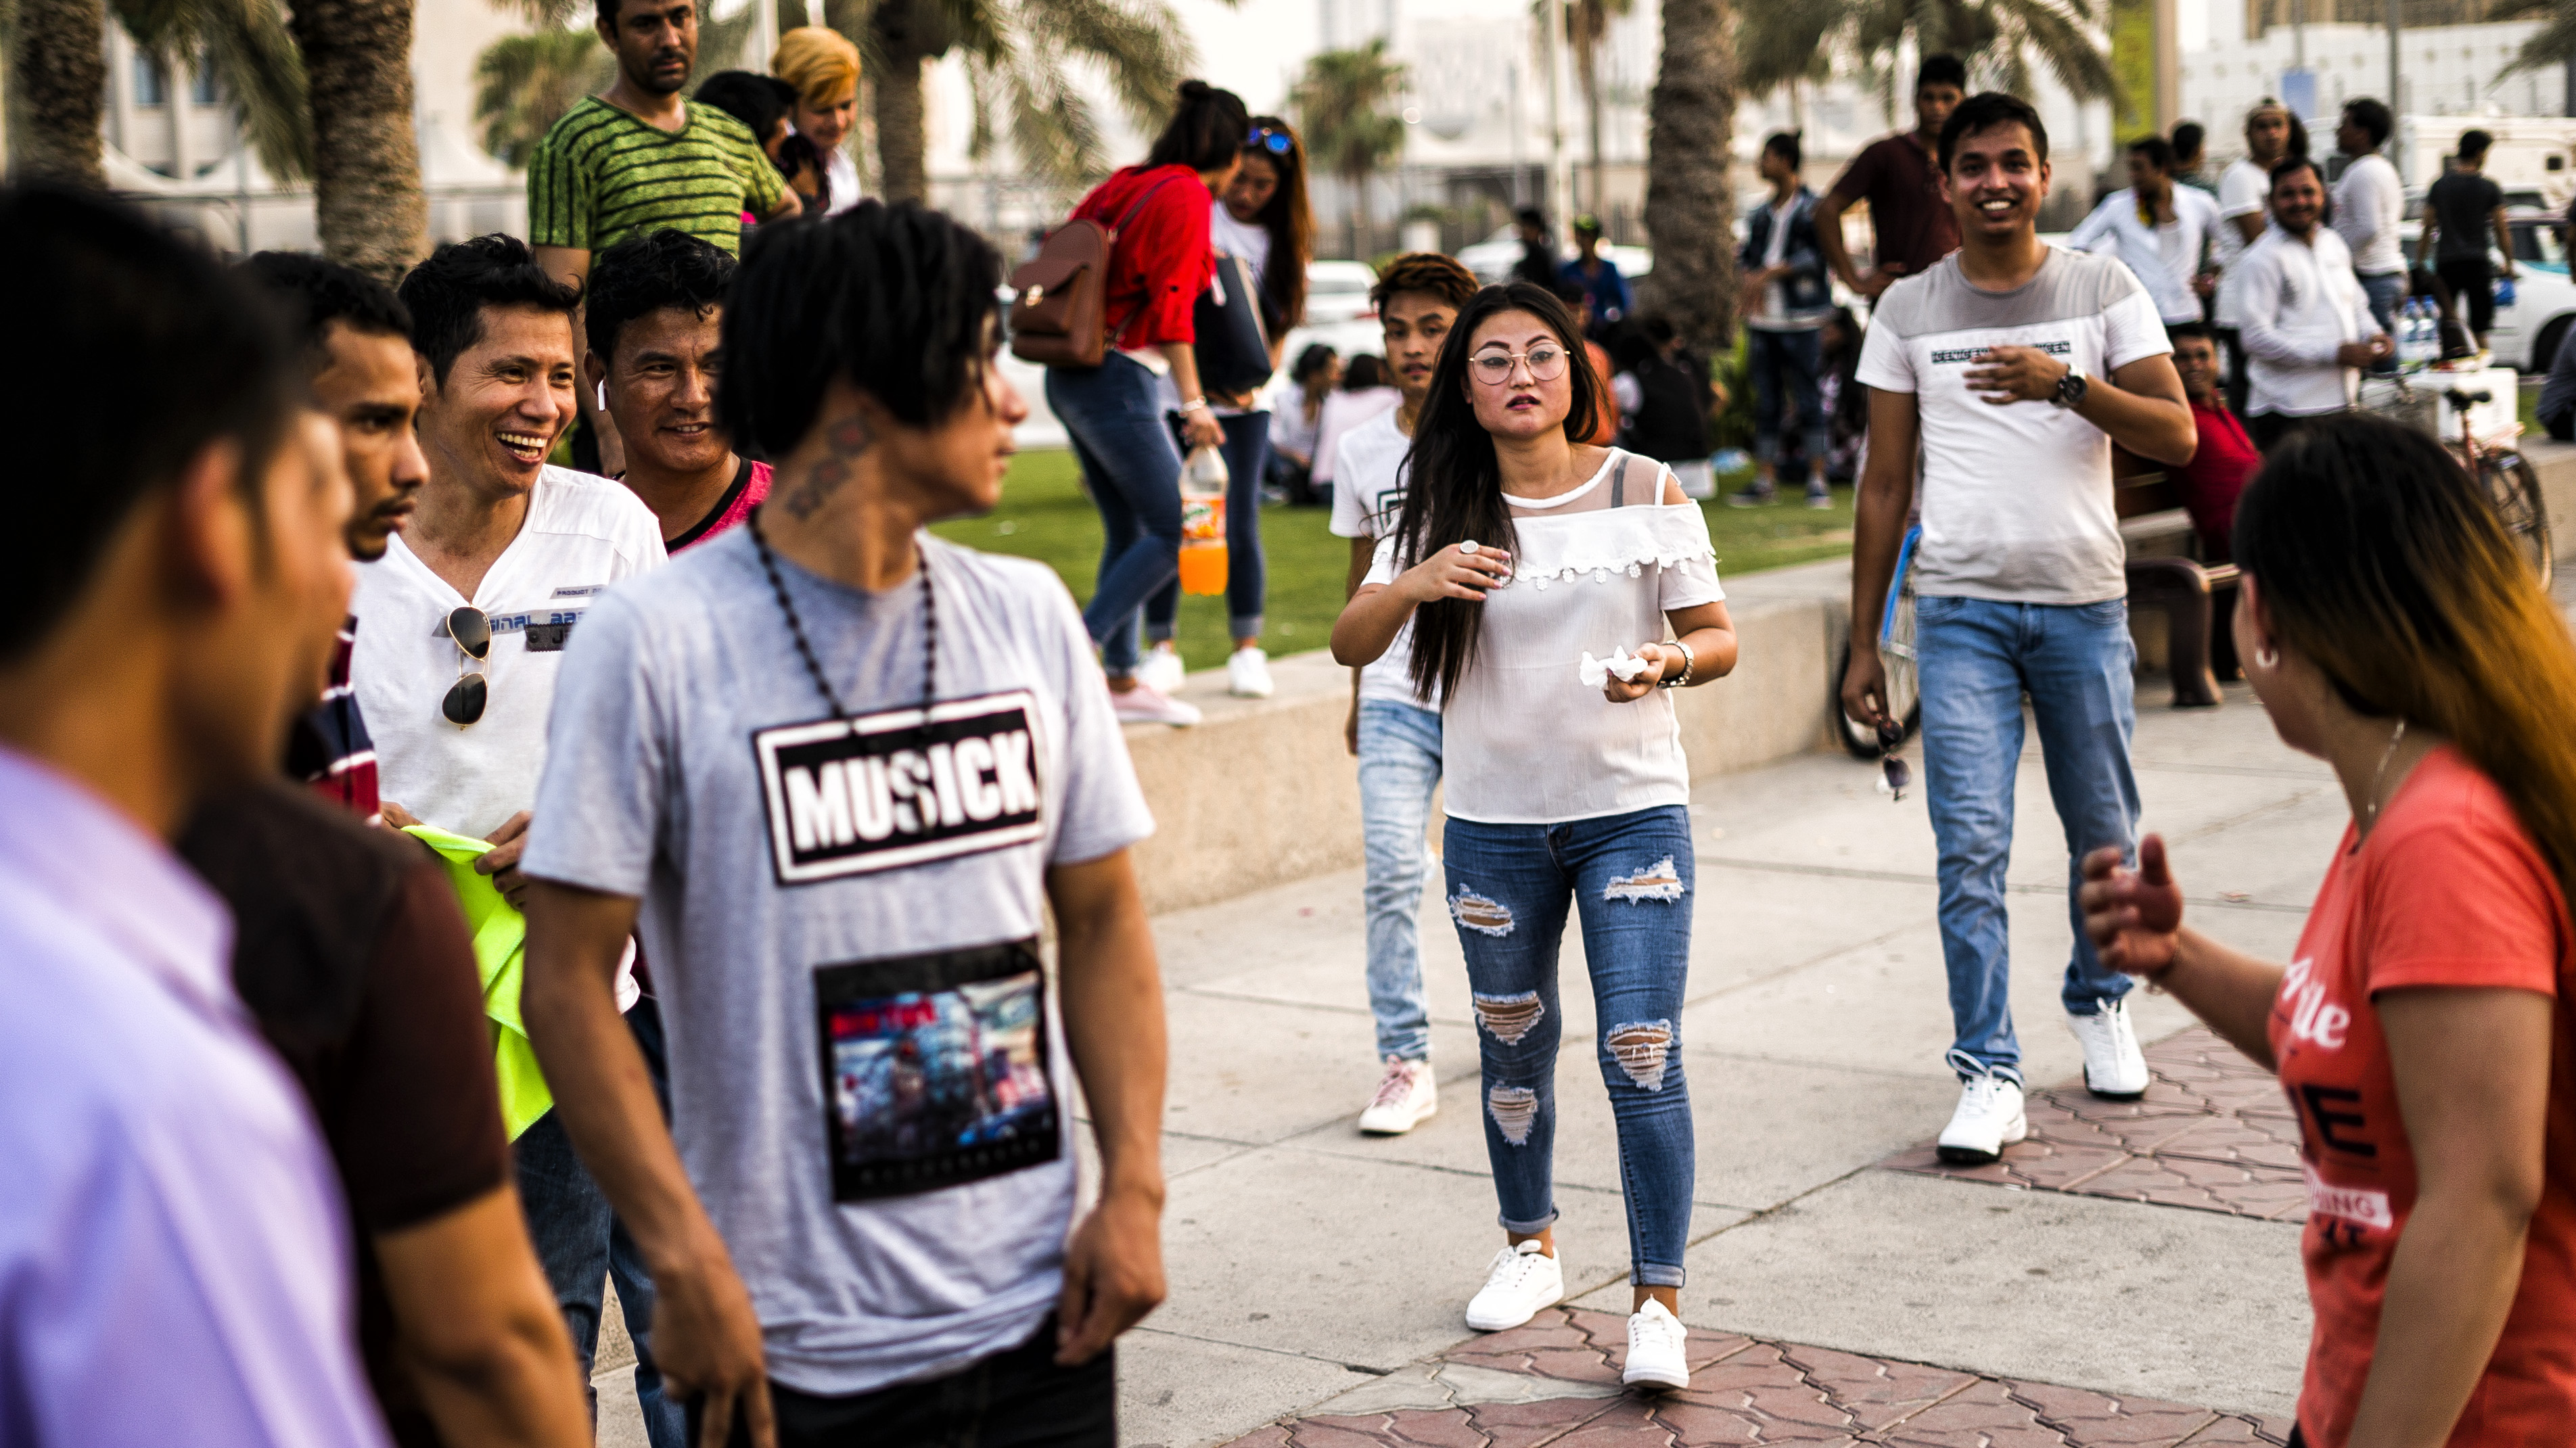
people, youth, snapshot, pedestrian, crowd, event, street, fun, walking, child, recreation, tourism, smile, road, student